Highland Park Manufacturing Plant and Cotton Oil Complex

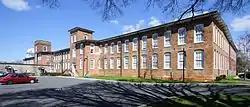
Highland Park Manufacturing Plant, March 2012

Highland Park Manufacturing Plant and Cotton Oil Complex is a historic industrial complex and national historic district located at Rock Hill, South Carolina. It encompasses three contributing building and two contributing structures in Rock Hill. The complex includes the Highland Park Manufacturing Plant (1888–89, 1907), the Highland Park Cotton Oil Mill (1902), and the Highland Park Cotton Oil Mill Office (1902). They are the surviving buildings of a larger complex, including a gin and seed house, the rest of which have been demolished. Surrounding the original mill are portions of the mill village. The mill operated until 1968.